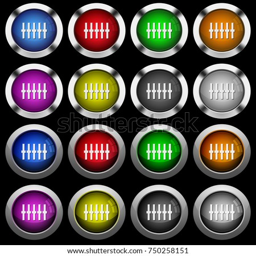
graphical equalizer white icons in round glossy buttons with steel frames on black background .